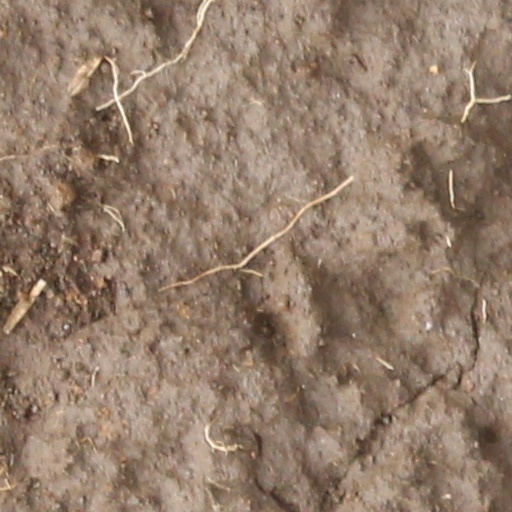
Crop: wheat